List of hillforts and ancient settlements in Somerset

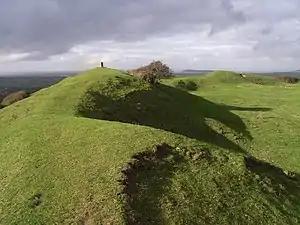
A picture of Brent Knoll Camp showing some of the old walls

Somerset is a ceremonial county in South West England. It is a rural county of rolling hills, such as the Mendip Hills, Quantock Hills and Exmoor National Park, and large flat expanses of land including the Somerset Levels. Modern man came to what is now known as Somerset during the Early Upper Palaeolithic era. In the Neolithic era, from about 3500 BC, there is evidence of farming when people started to manage animals and grow crops on farms cleared from the woodland, rather than act purely as hunter gatherers. It is also likely that extraction and smelting of mineral ores to make tools, weapons, containers and ornaments in bronze and then iron started in the late Neolithic and into the Bronze and Iron Ages.